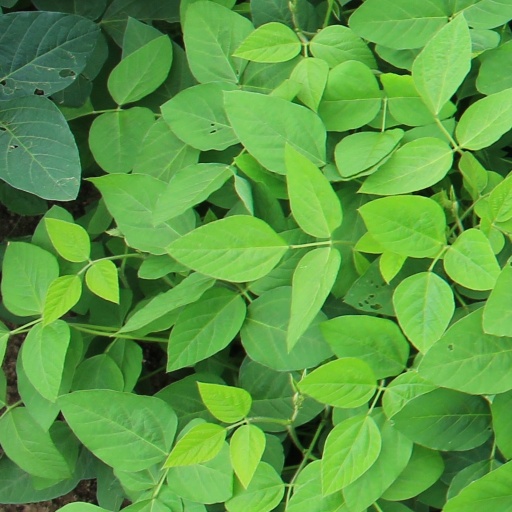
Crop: soybean